Ray Boynton

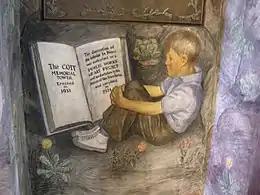
Detail from Ray Boynton's Coit Tower fresco "Animal Force and Machine Force", crediting the Public Works of Art Project

After his death in 1951, the life and work of Ray Boynton continued to be studied. In 1976, during the 25th anniversary of Boynton's death, The Oakland Museum, with help from Mary Fabilli, put on an exhibition entitled Ray Boynton and the Mother Lode: The Depression Years. The museum guild purchased a large collection of Boynton's drawings and paired them with accounts from those men and women who came to look for gold during the Great Depression. A catalog - carrying the exhibition's name - with a biography and accounts from the miners was also produced.